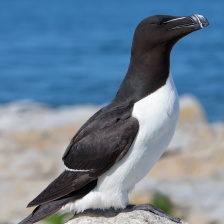
Species: RAZORBILL
Scientific name: ALCA TORDA